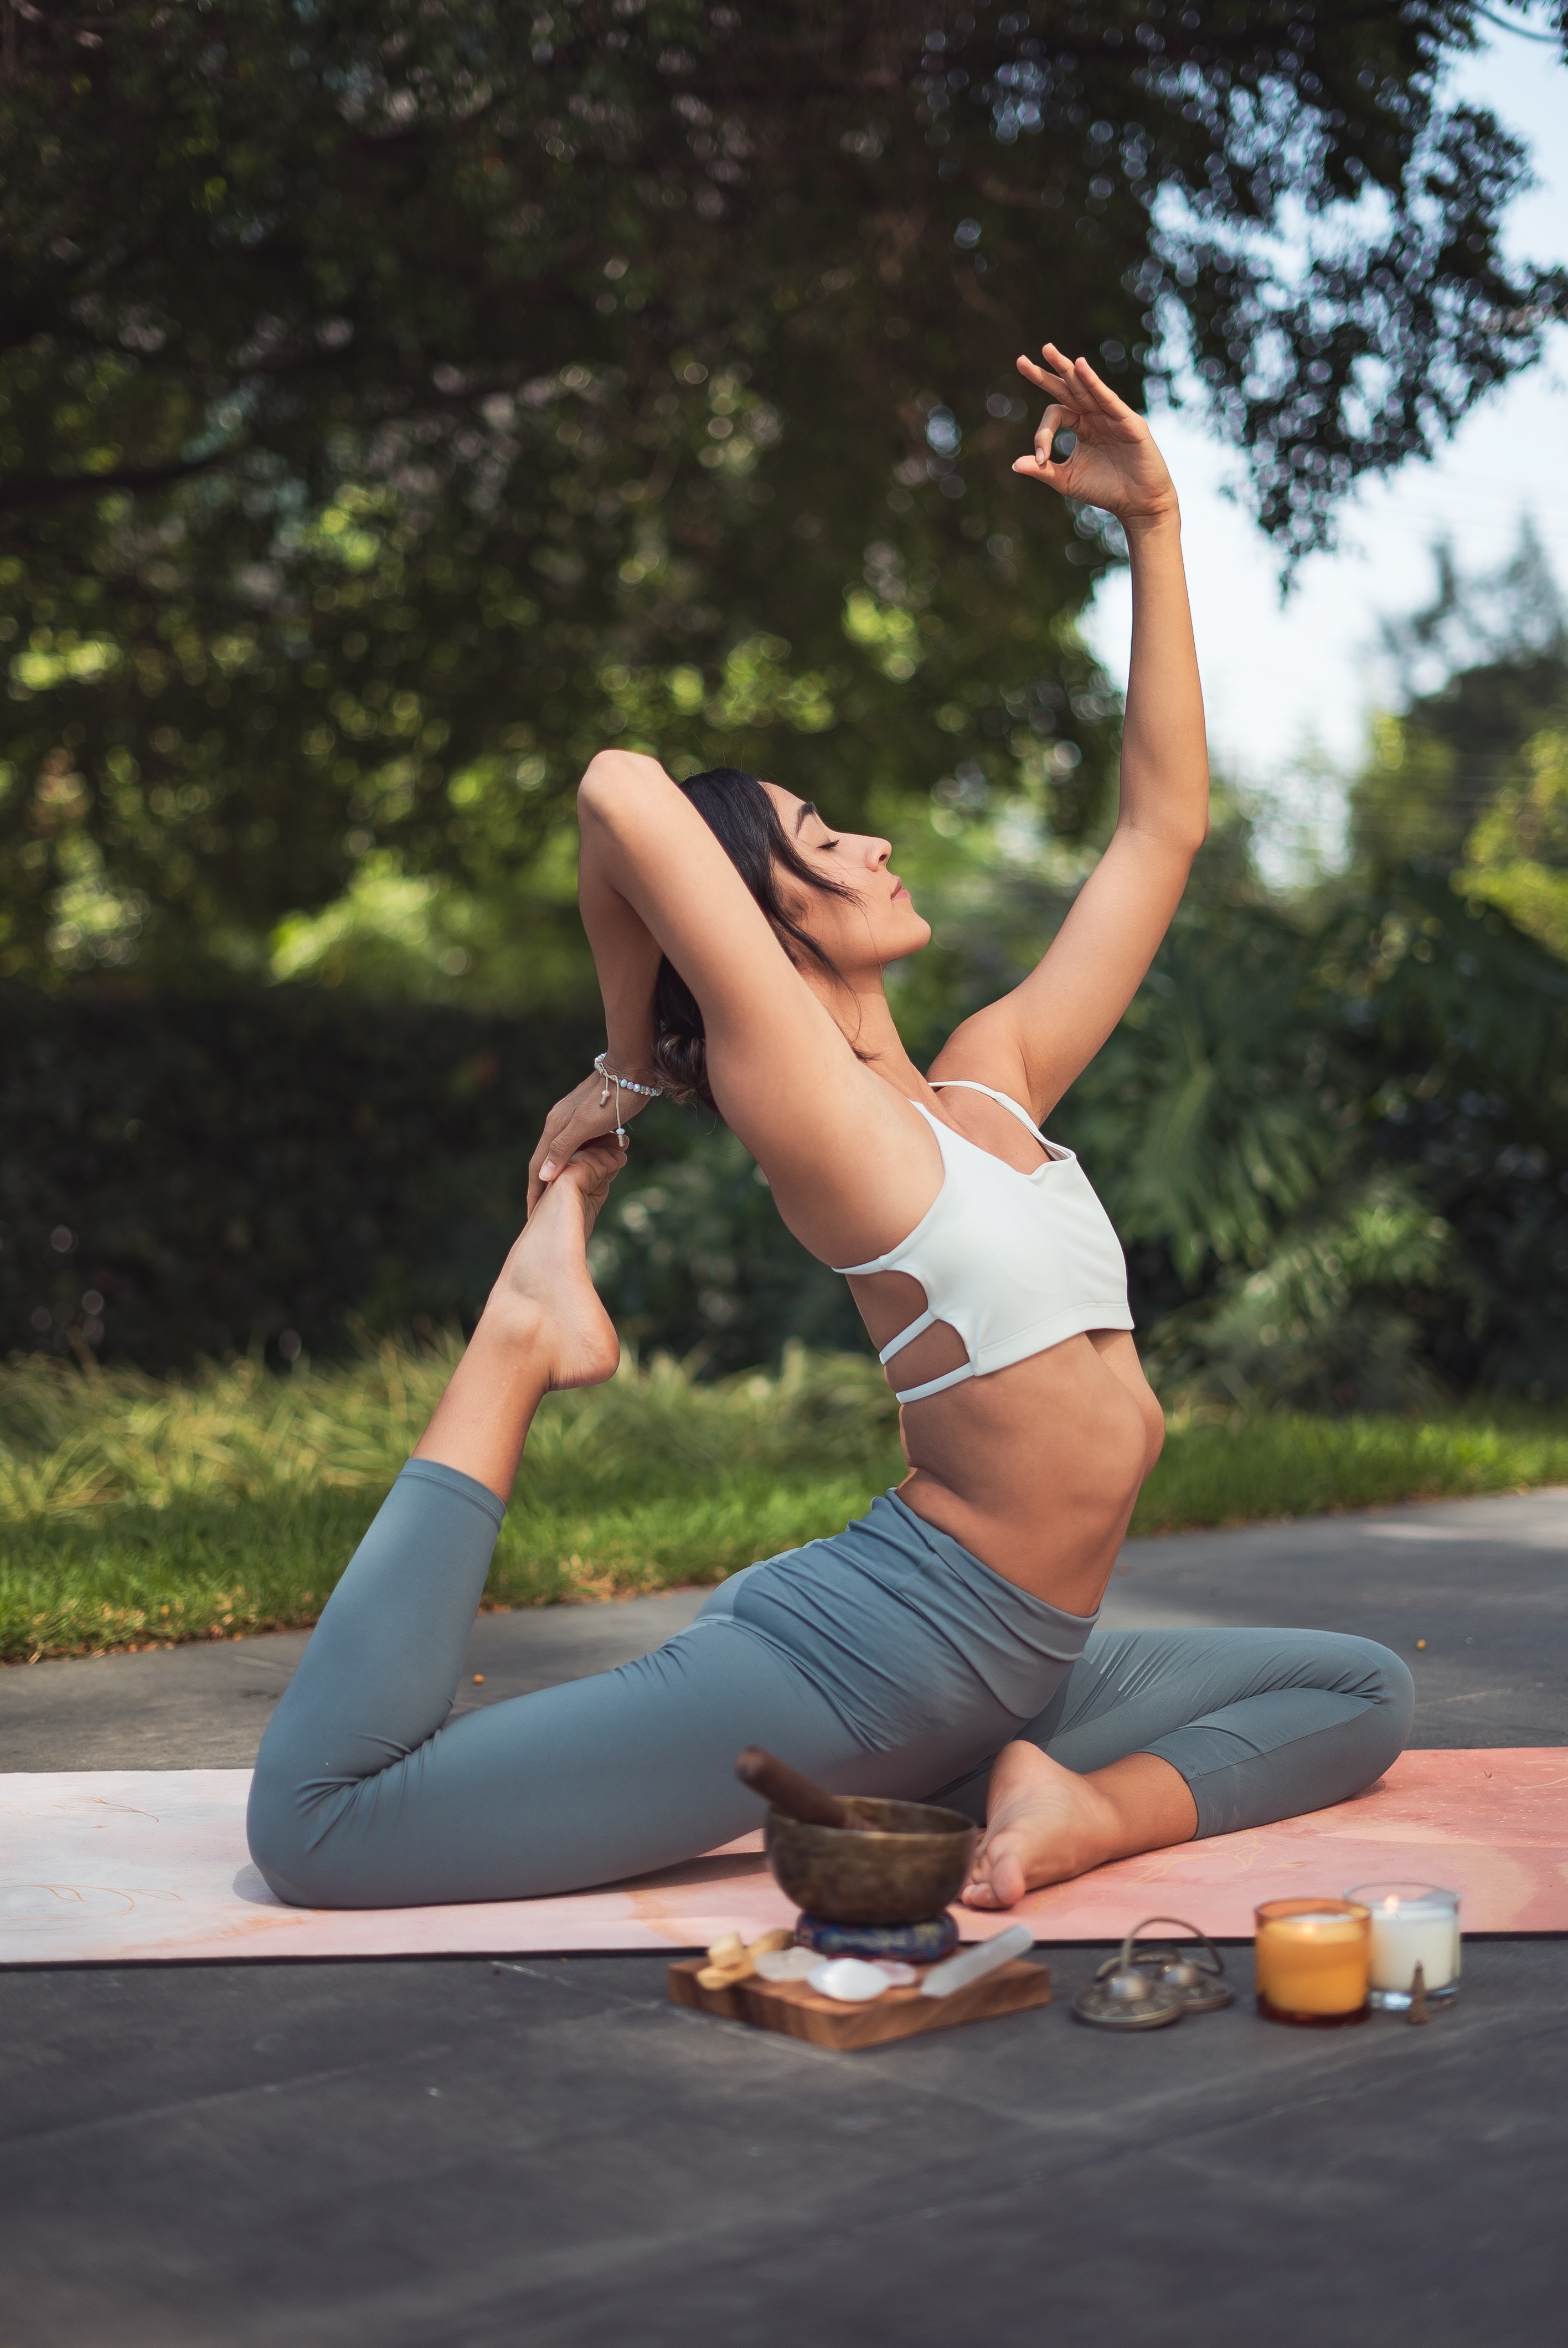
woman, plant, shoulder, yoga pant, Active pants, tree, knee, flash photography, thigh, happy, sportswear, waist, entertainment, performing arts, shorts, People in nature, trunk, abdomen, leisure, sneakers, barefoot, physical fitness, recreation, human leg, elbow, balance, foot, long hair, performance art, event, choreography, grass, exercise, sports, sitting, yoga, leggings, performance, fun, child, acrobatics, dancer, public event, toe, sandal, photo shoot, ankle